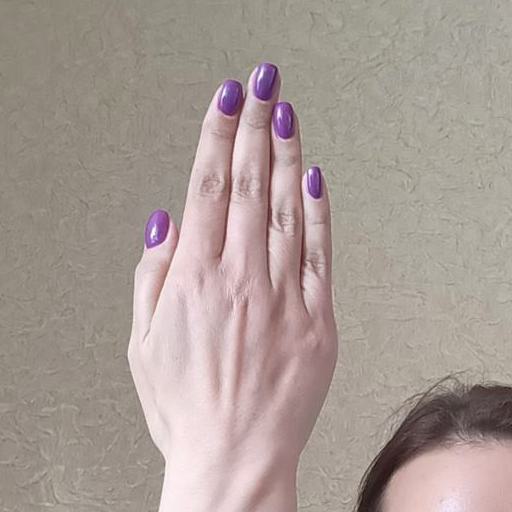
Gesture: stop_inverted